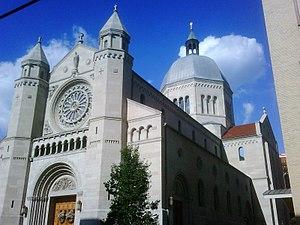
Le diocèse de Wheeling-Charleston est une église particulière de l'Église catholique aux États-Unis.